Fahd of Saudi Arabia

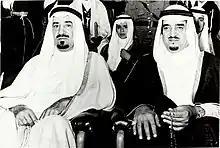
Crown Prince Fahd and King Khalid at a ceremony

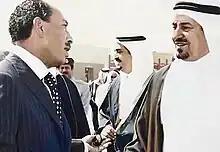
Egyptian President Anwar Sadat receives King Khalid and Crown Prince Fahd, Cairo in July 1975

After the murder of King Faisal in 1975 and the accession of King Khalid, Fahd was named first deputy prime minister and concurrently crown prince. Besides King Khalid, Prince Fahd had three elder half-brothers living at that time: Muhammad, Nasser and Saad. However, Prince Muhammad had denied appointment by King Faisal as crown prince a decade prior, while Princes Nasser and Saad were both considered unsuitable candidates. By contrast, Prince Fahd had served as minister of education from 1954 to 1962 and minister of interior from 1962 to 1975.